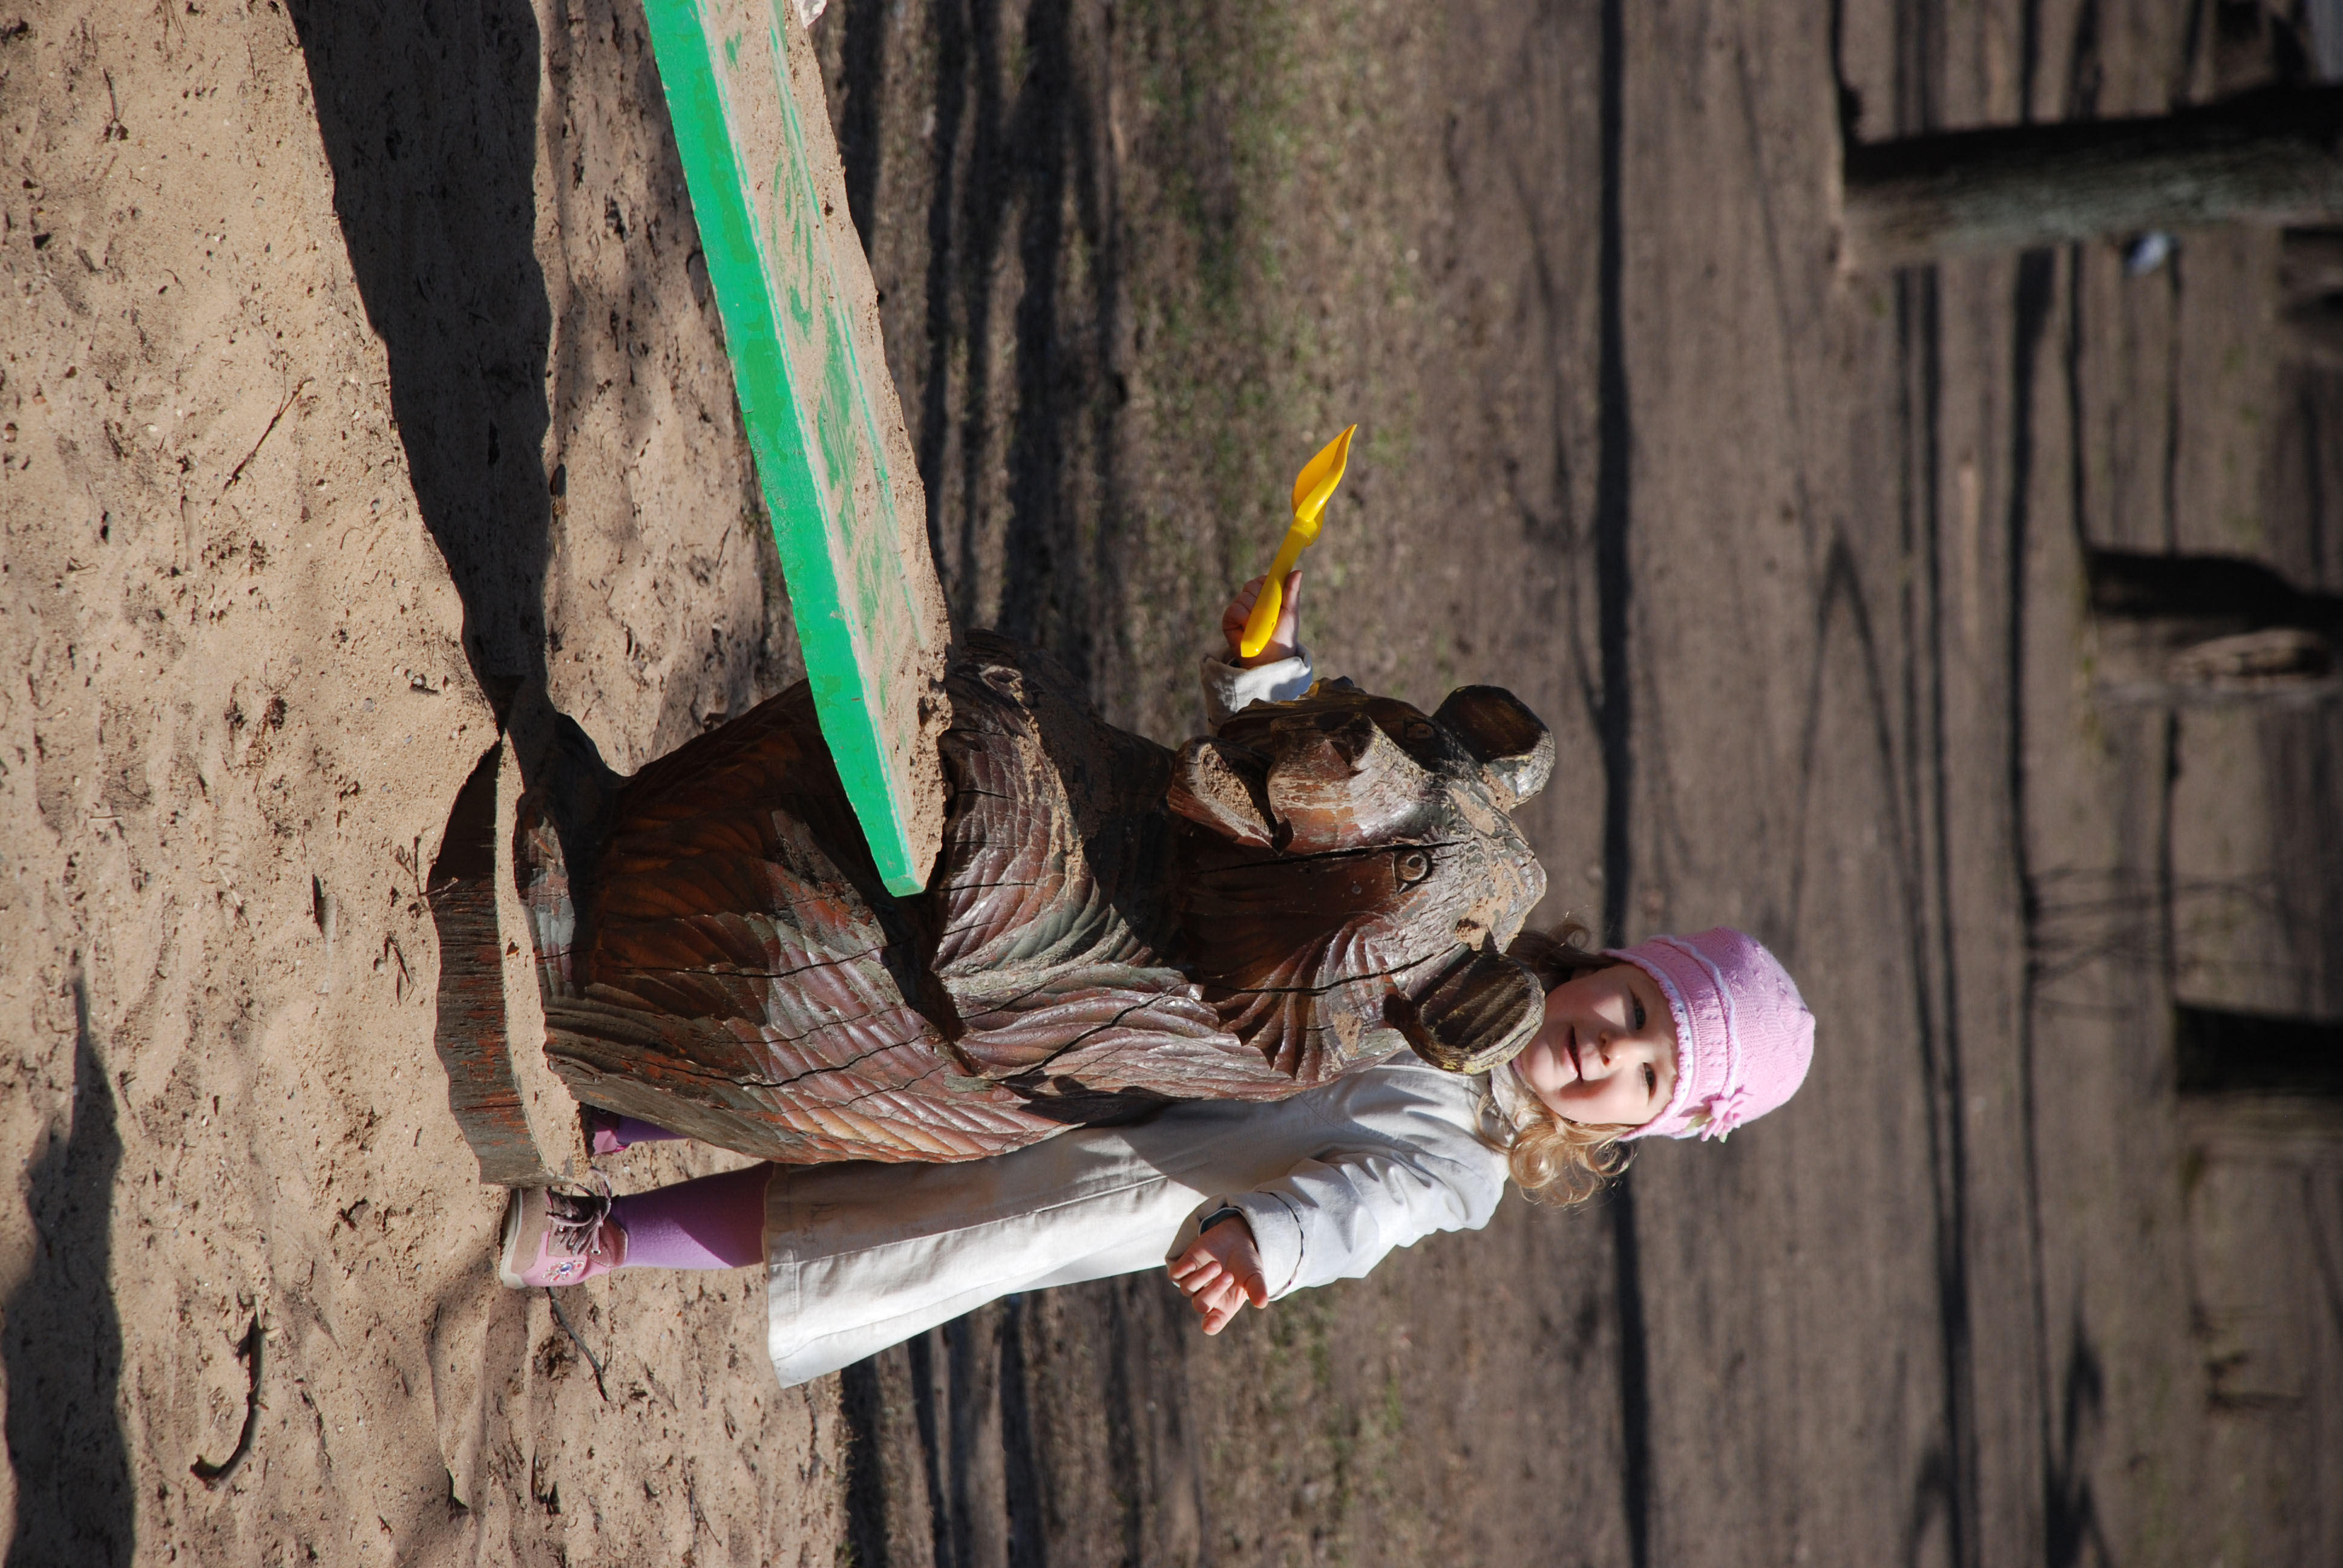
adventure, color, nikon, cool image, d80, nikond80